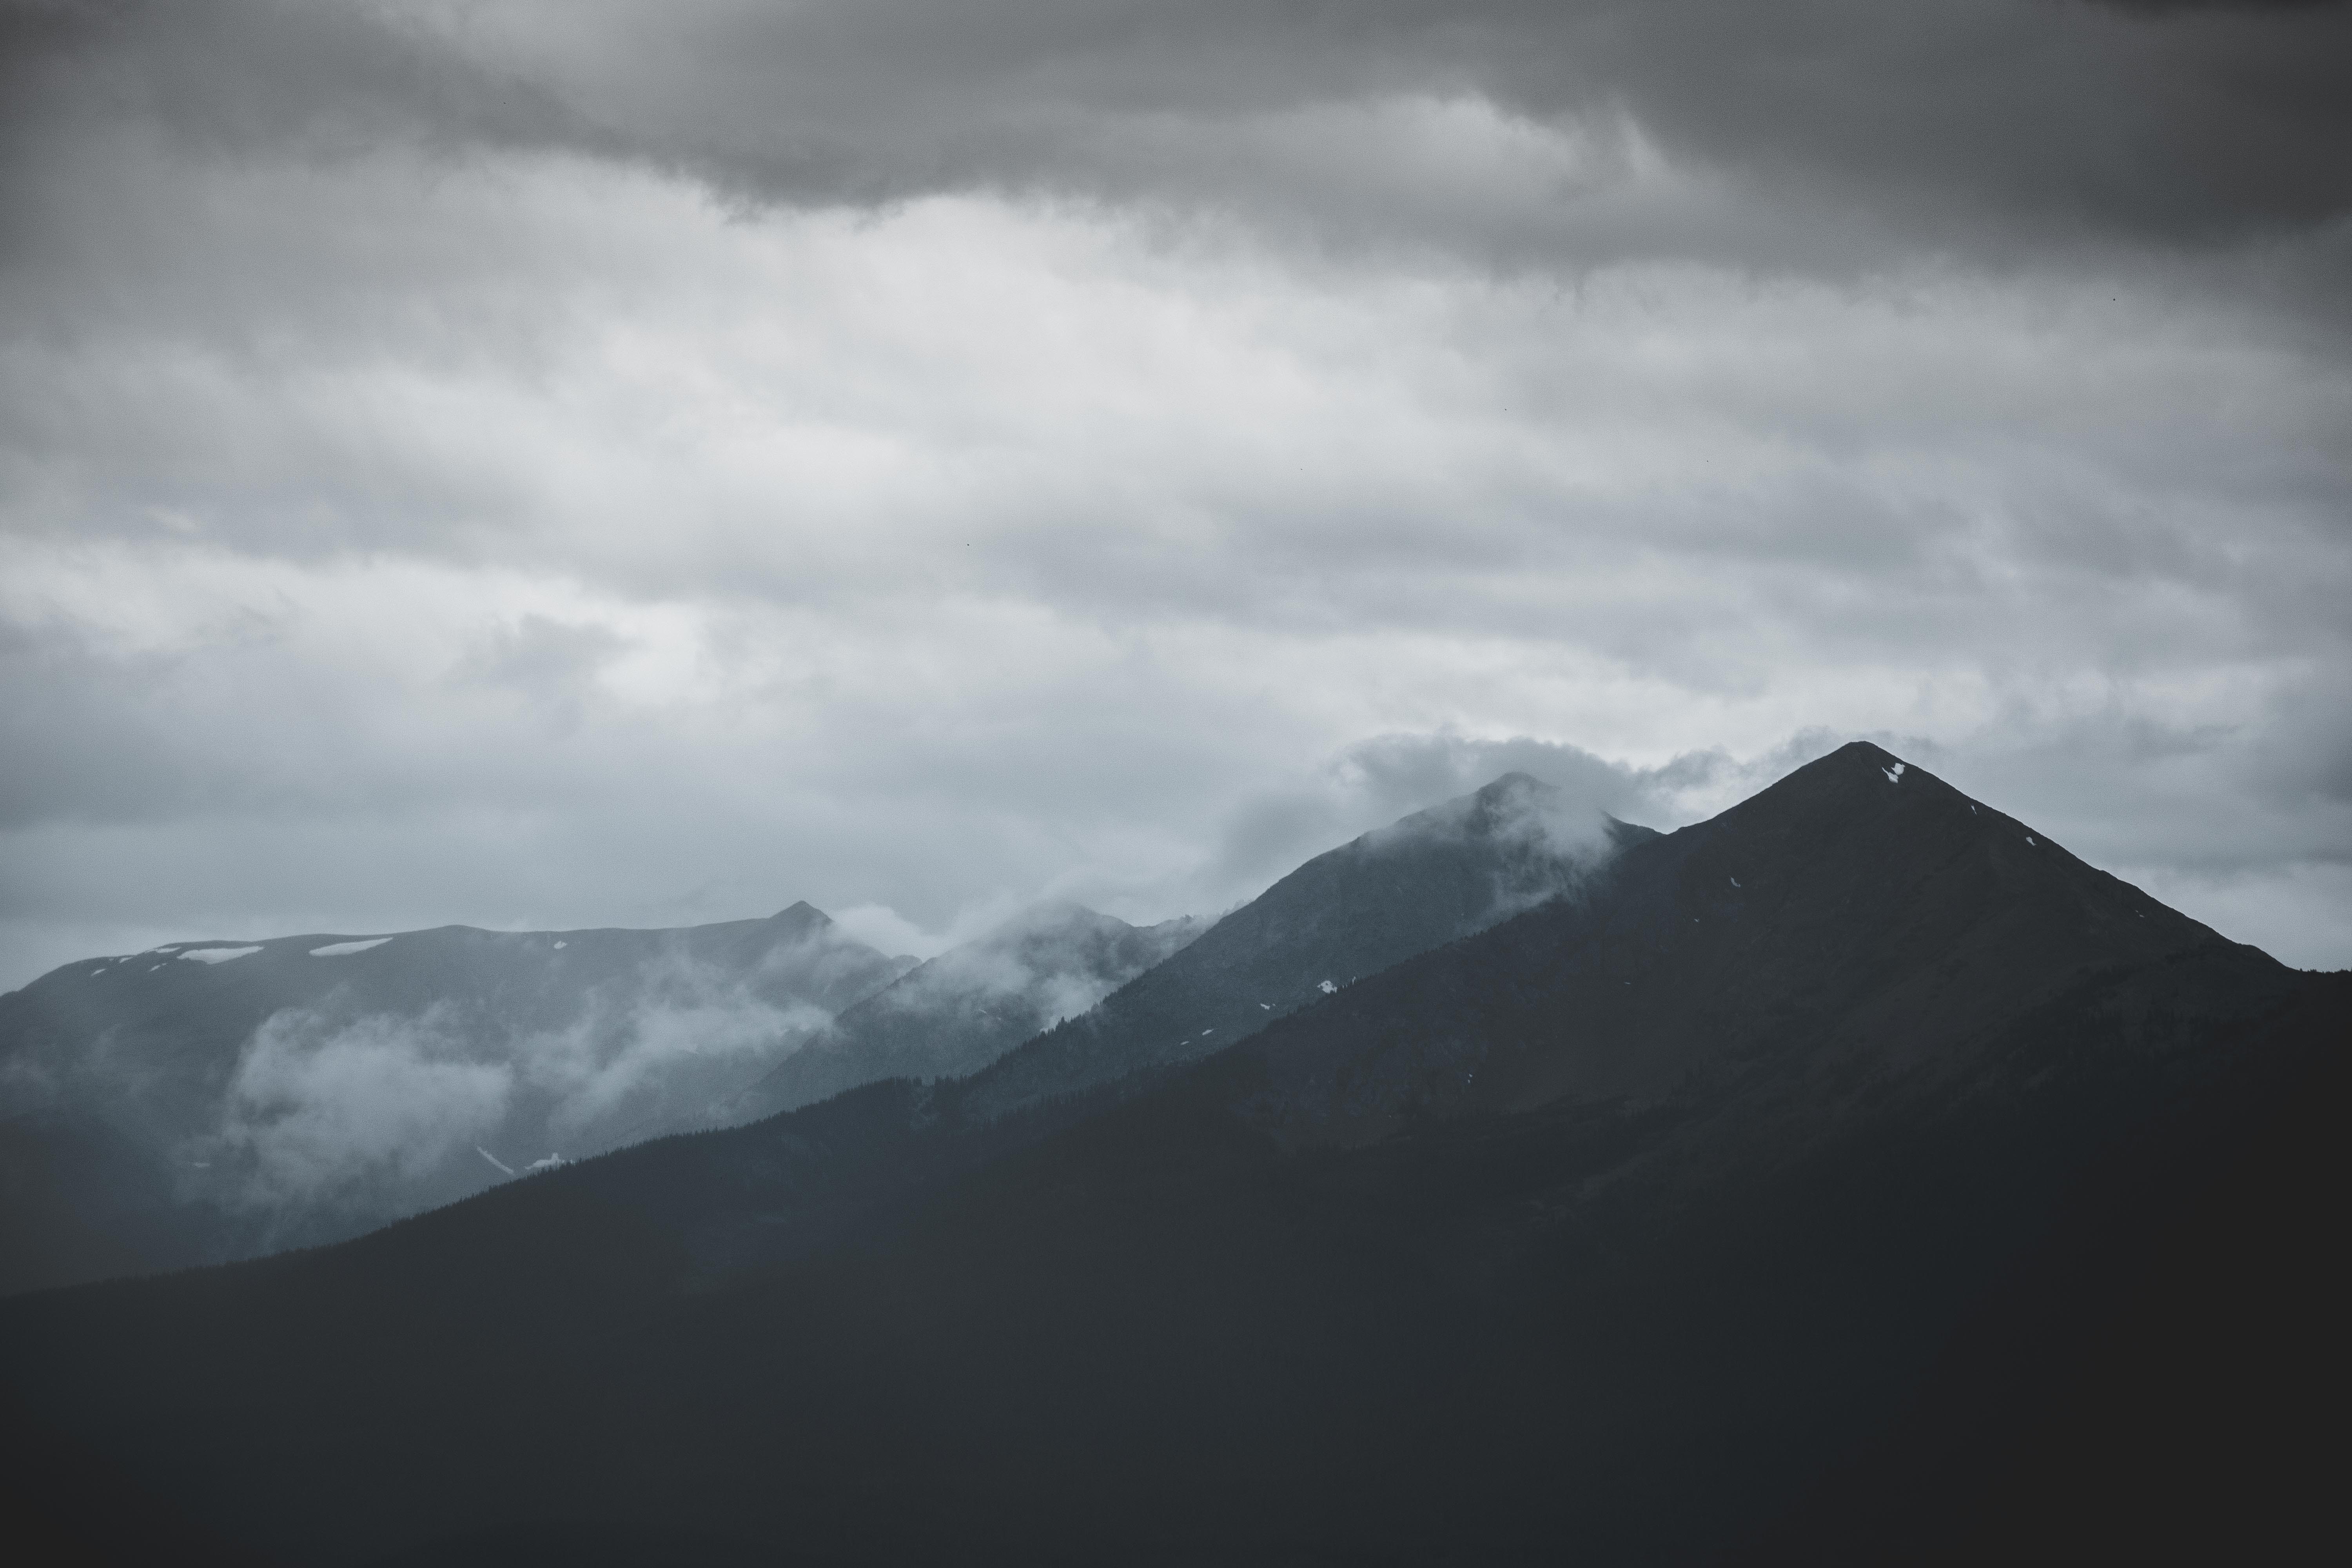
sky, cloud, mountainous landforms, mountain, highland, ridge, mountain range, black and white, atmosphere, photography, meteorological phenomenon, geological phenomenon, morning, hill, fell, mist, mount scenery, monochrome photography, landscape, sunlight, cumulus, summit, horizon, fog, monochrome, darkness, massif, alps, glacial landform